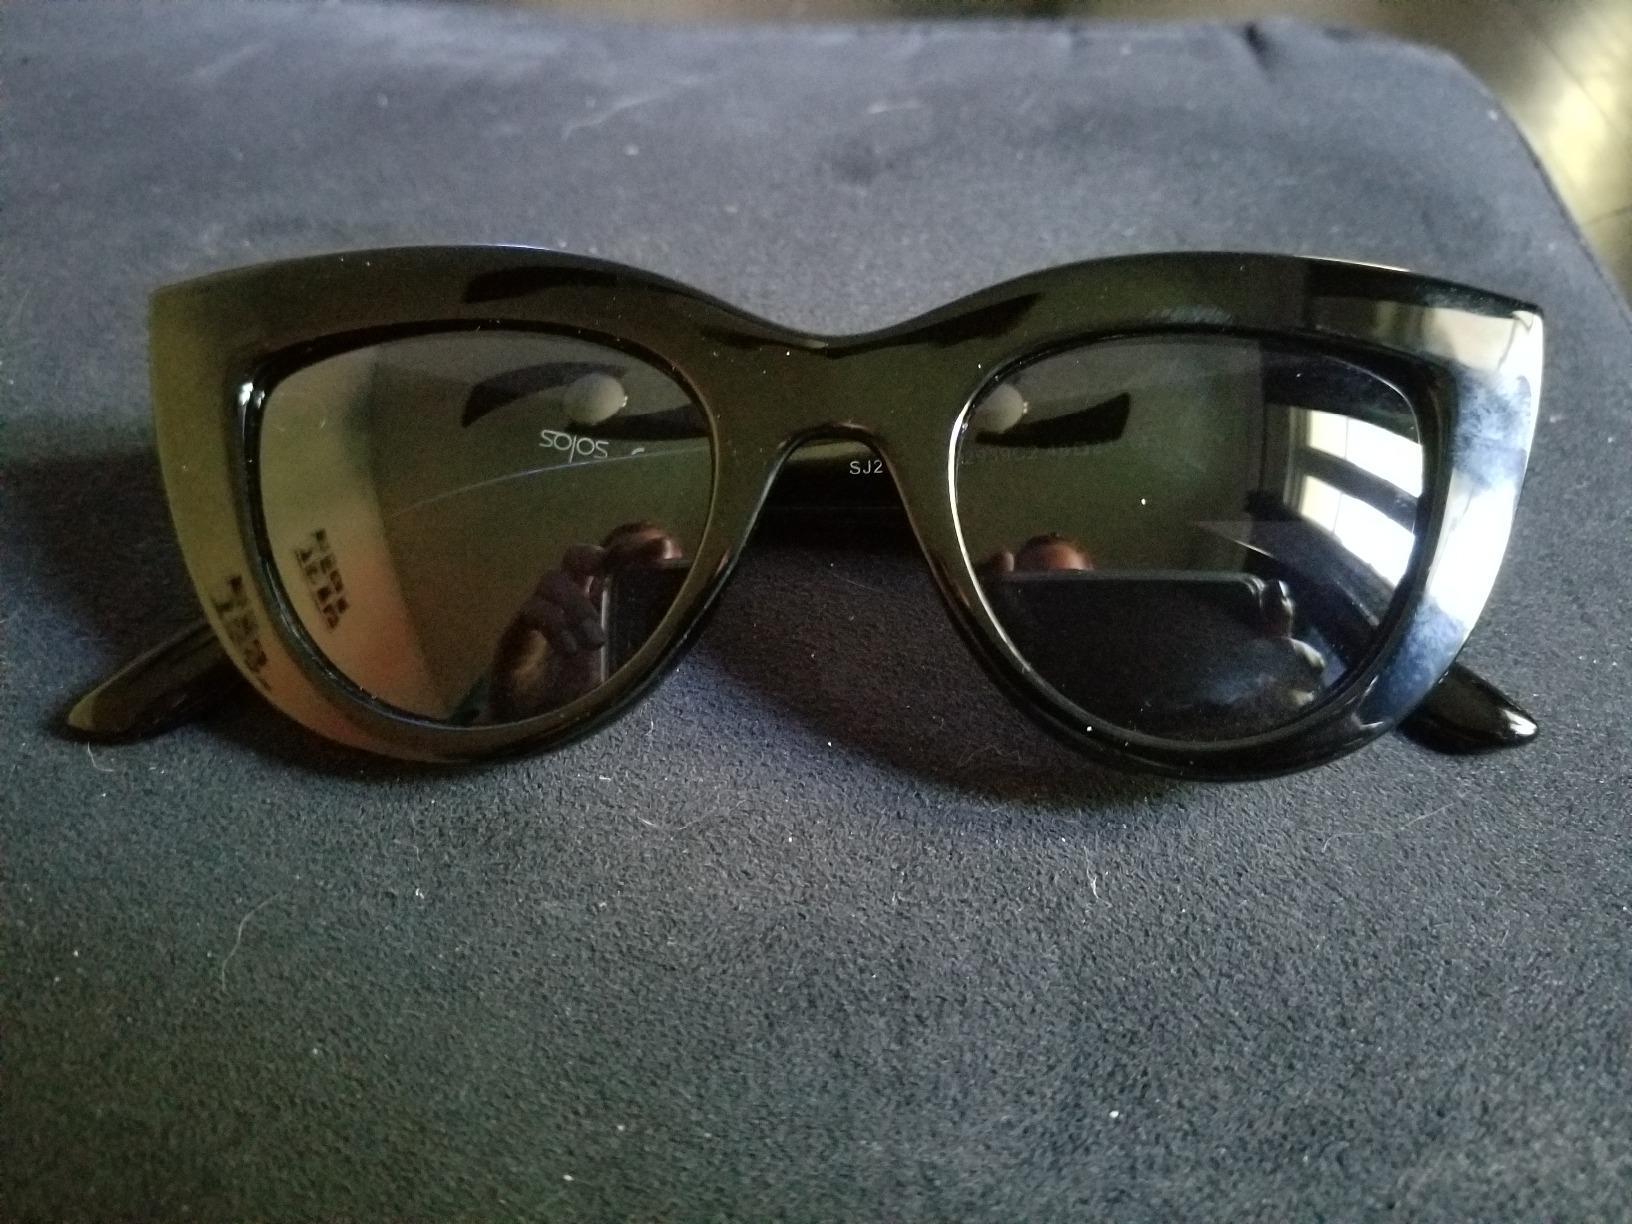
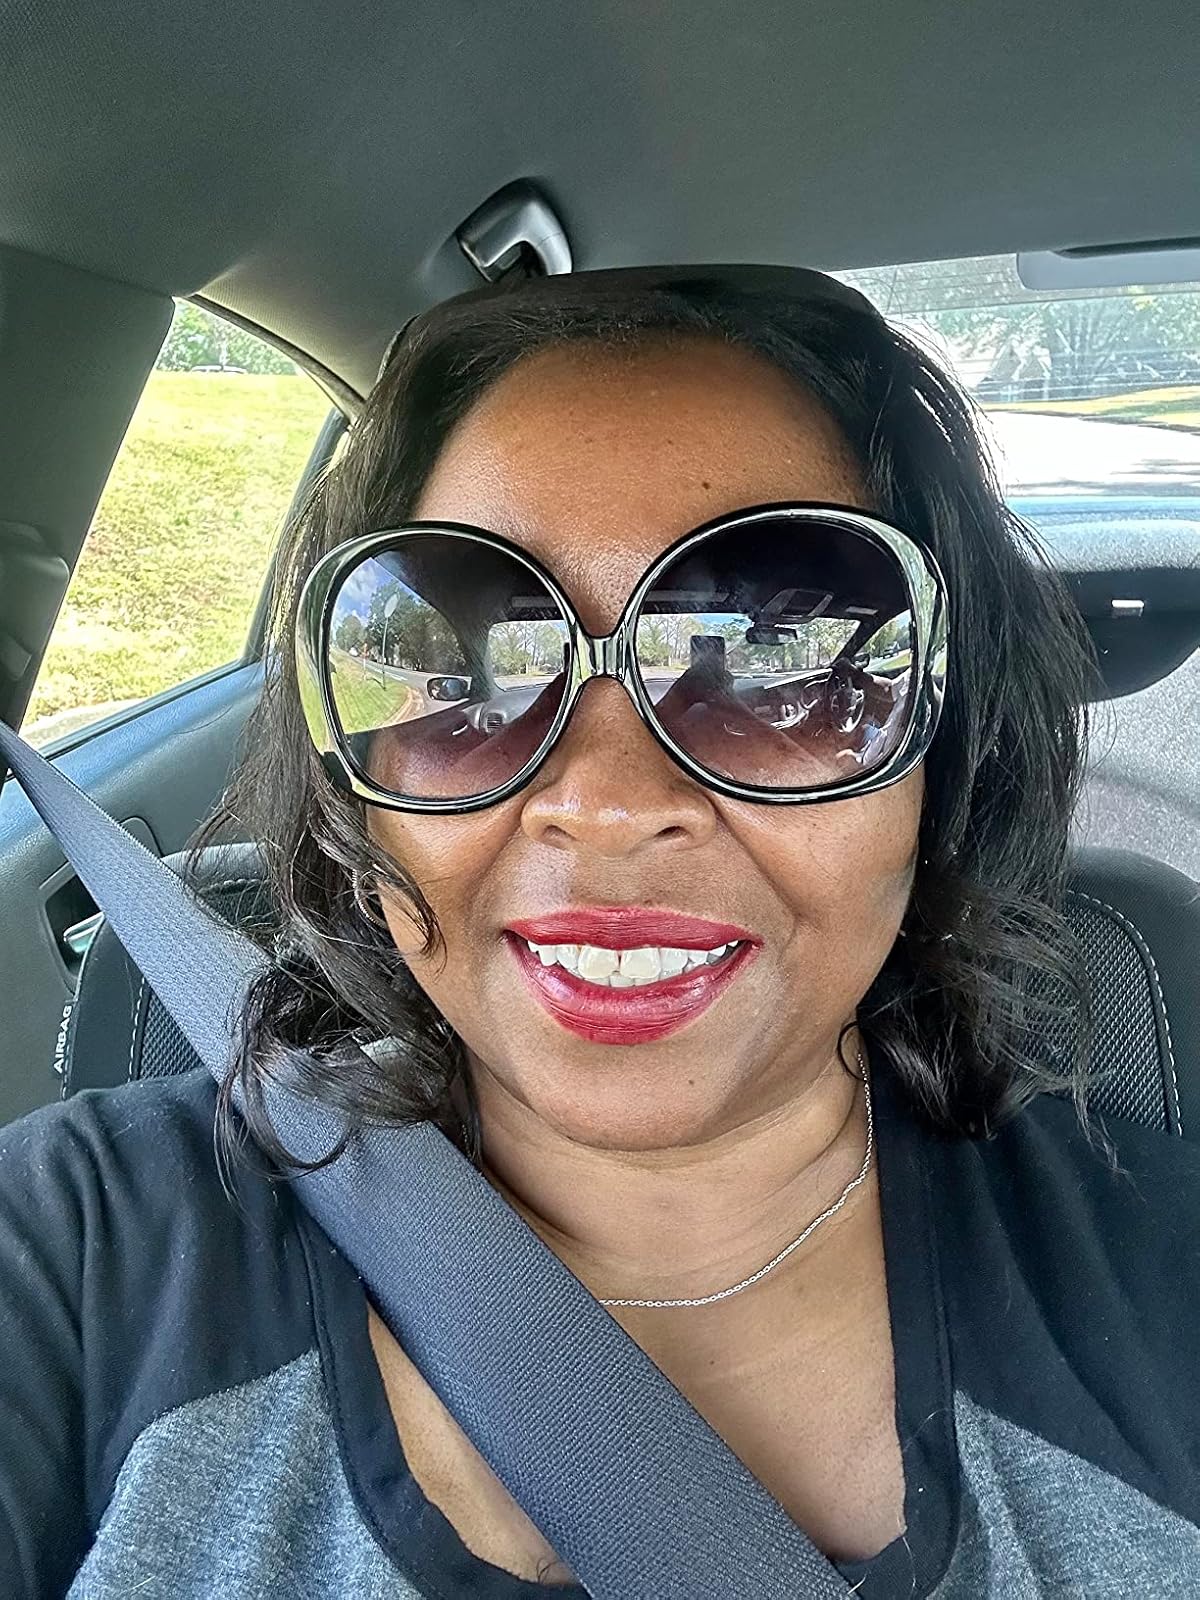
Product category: accessories_sunglasses
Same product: no